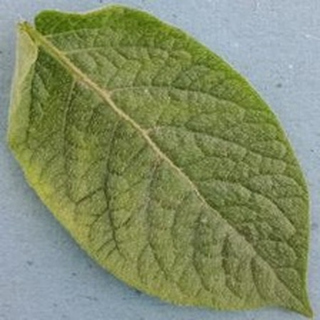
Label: healthy_potato